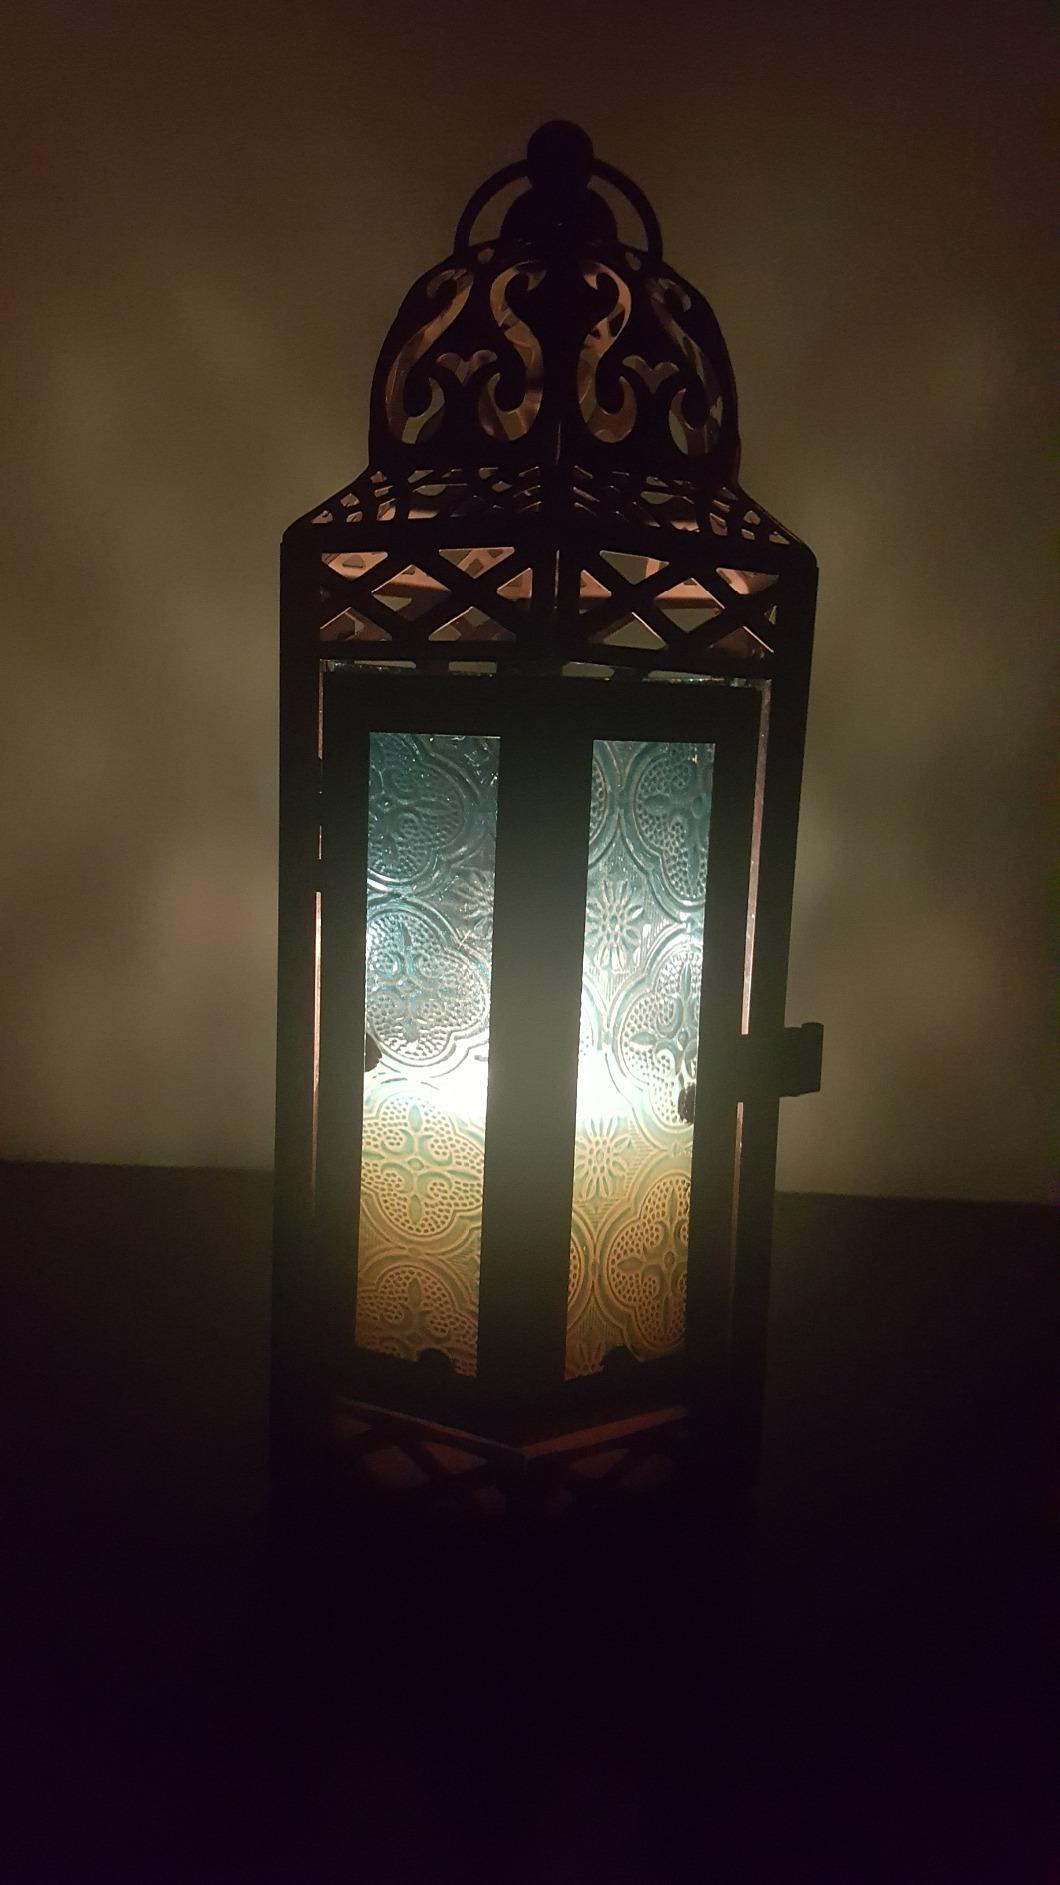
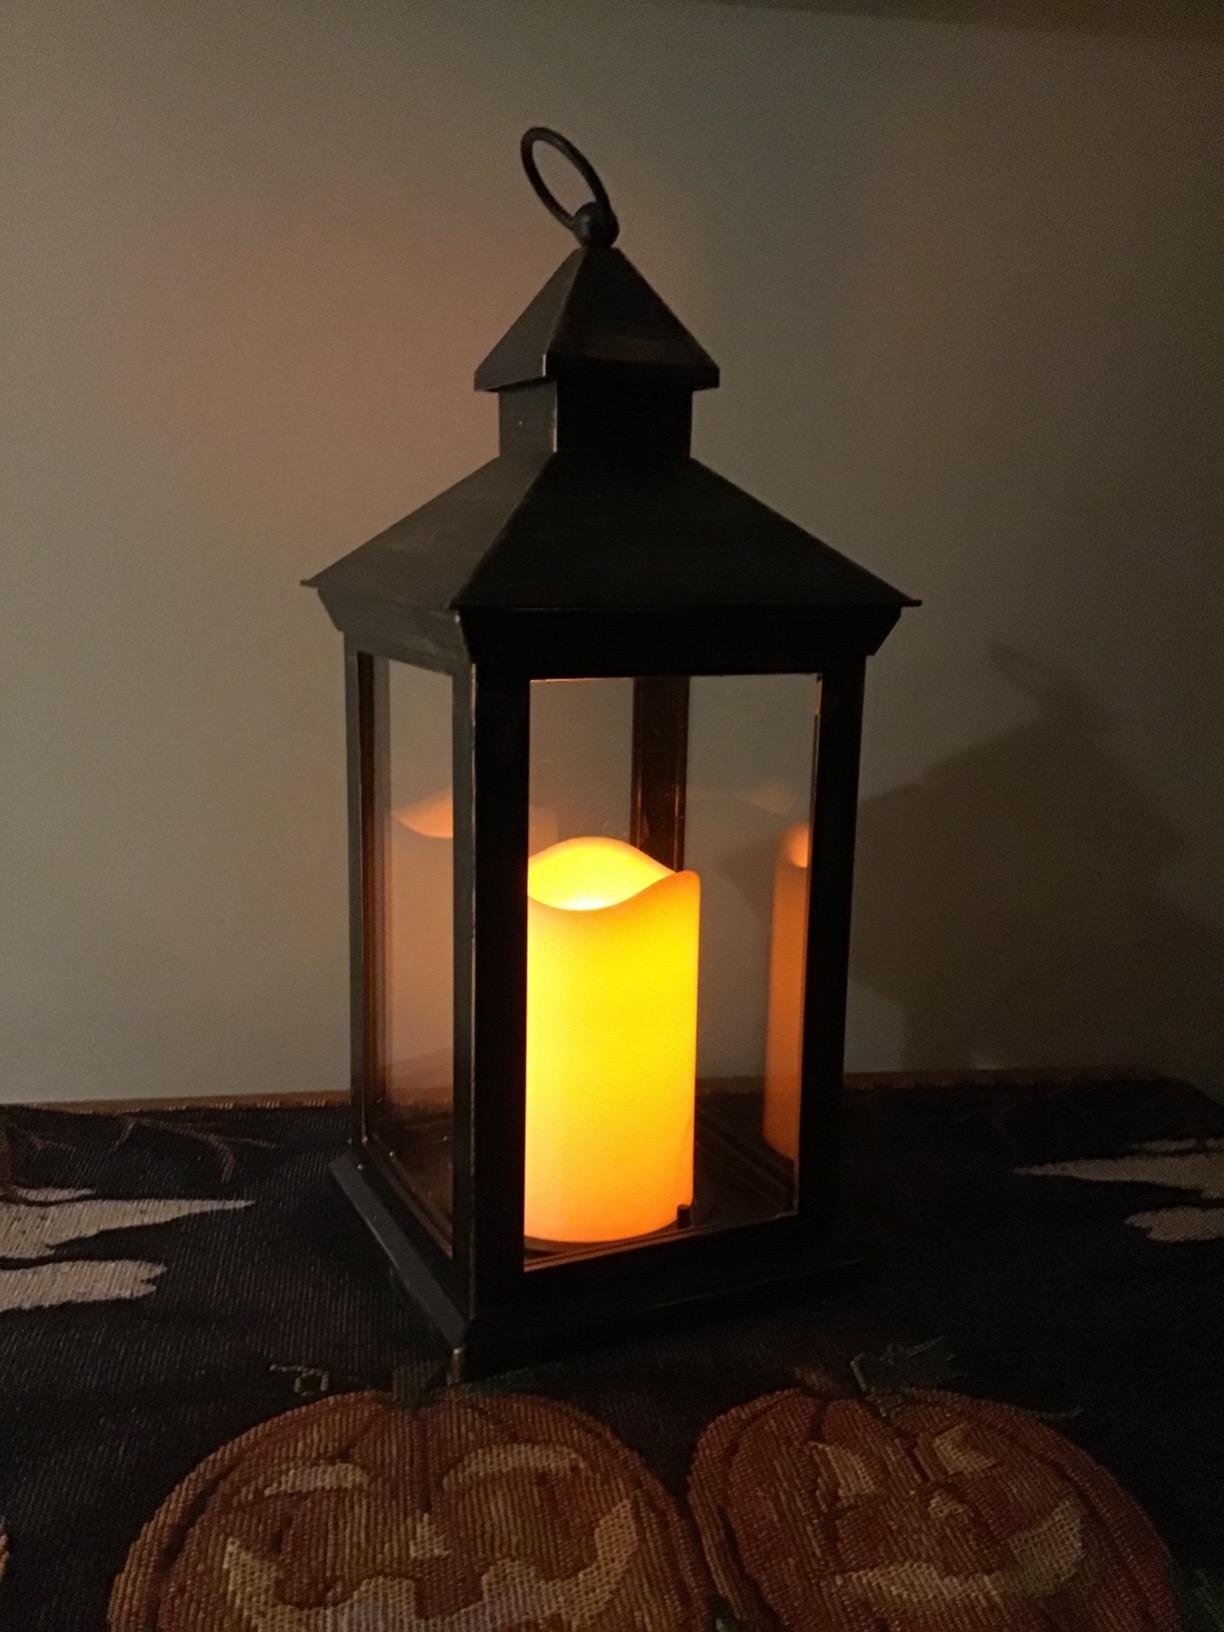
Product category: lantern
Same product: no